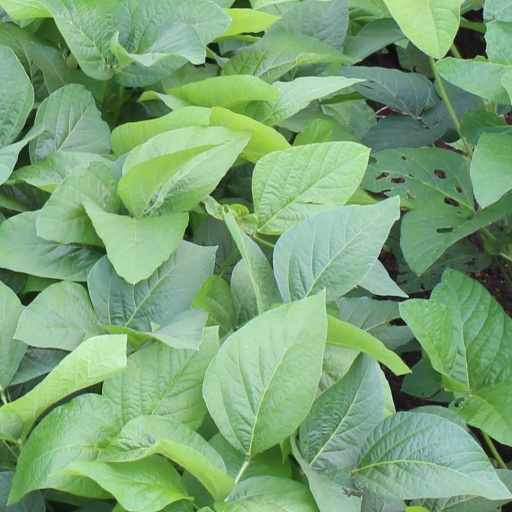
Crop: soybean